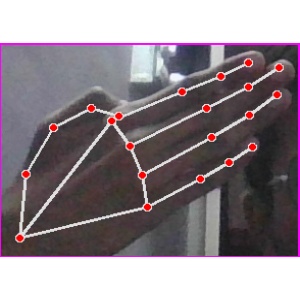
अक्षर: घ